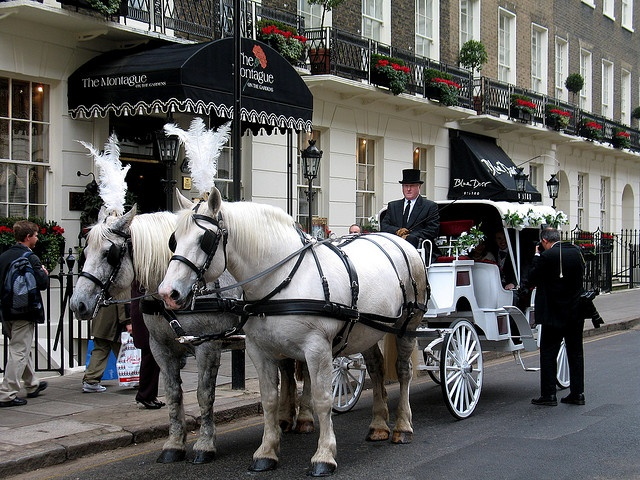
A horse drawn carriage sitting in front of a white building.
two white horses attached to a white stage coach on a street.
A pair of horses connected to a carriage parked on the street.
A horse drawn carriage waiting outside a hotel.
A man is on a buggy pulled by white horses.